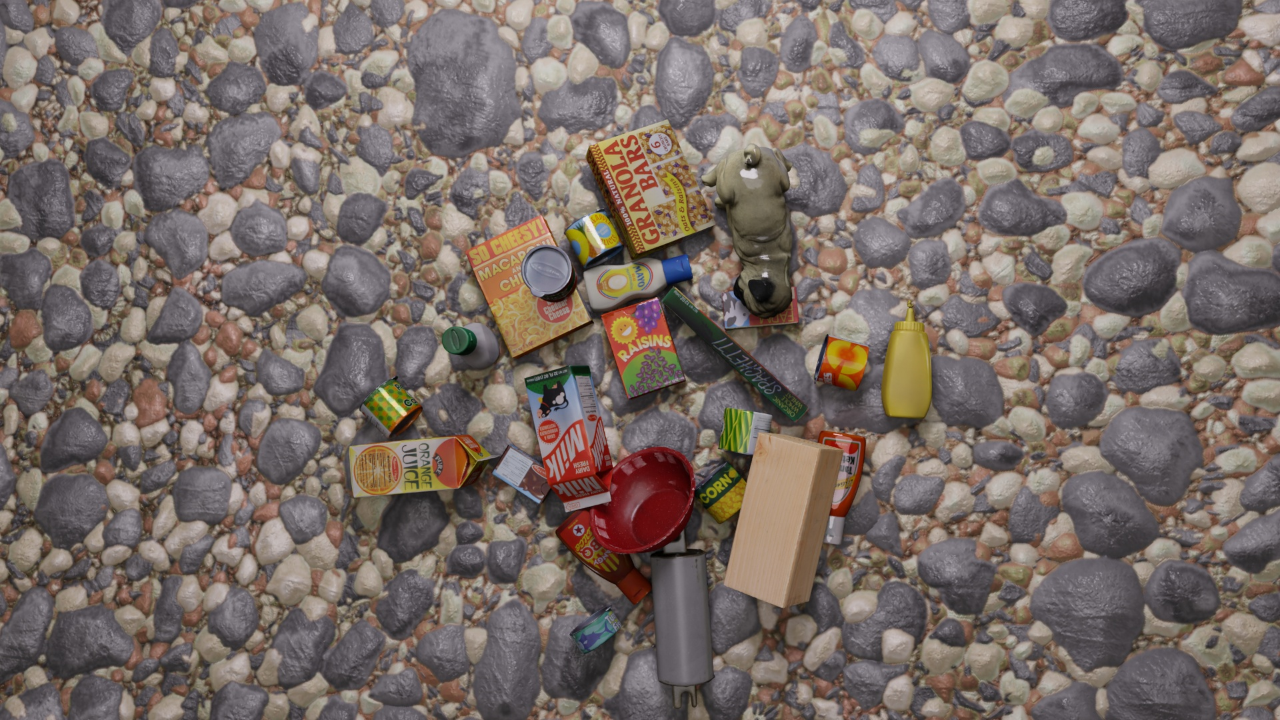
Question:
What are the five normalized (x, y) points between 0 and 1 in the image that outline the grasp plane for the bottle of creamy ranch dressing? Your answer should be as Grasp center: [], Left finger base: [], Right finger base: [], Left finger tip: [], Right finger tip: [].
Answer: Grasp center: [0.365625, 0.470833], Left finger base: [0.364063, 0.529167], Right finger base: [0.367969, 0.4125], Left finger tip: [0.36875, 0.529167], Right finger tip: [0.372656, 0.416667]